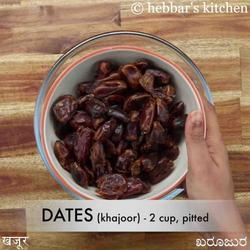
Label: Dates